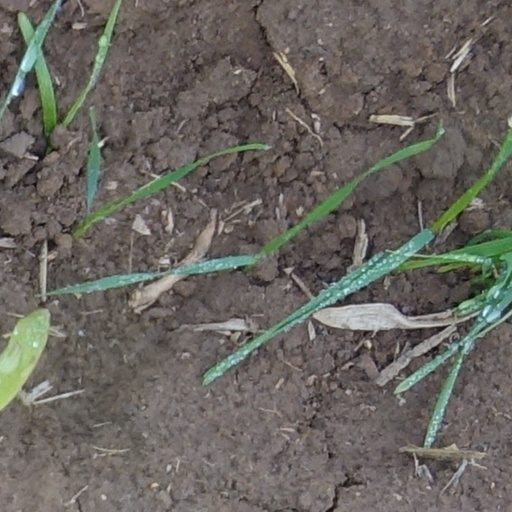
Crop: wheat